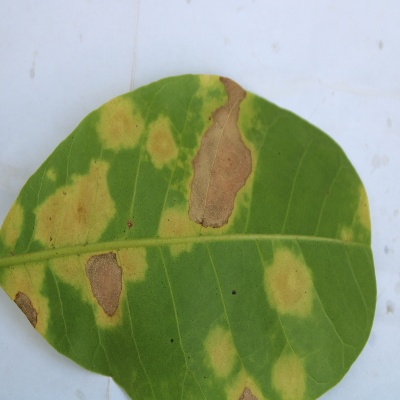
Crop: Cashew
Condition: anthracnose